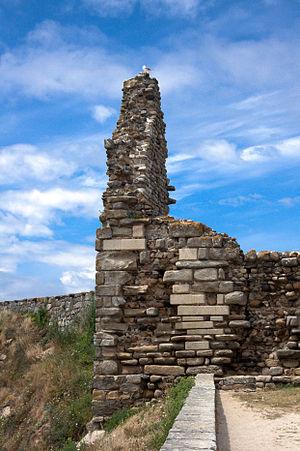
La chapelle de Notre Dame de la Lanzada est une petite chapelle située dans la paroisse civile de Noalla, à Sanxenxo, dans la province de Pontevedra, en Espagne.
La Tour de la Lanzada correspond aux vestiges d'une tour-château d'origine médiévale dans la province de Pontevedra en Espagne. Elle a été construite par les merinos d' Iria Flavia dans le Salnés pour la défense des terres de l' archidiocèse de Saint-Jacques-de-Compostelle contre les attaques normandes du Haut et du Bas Moyen Âge.